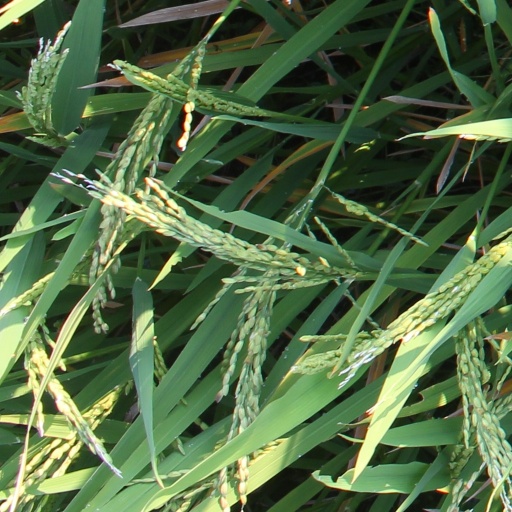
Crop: rice